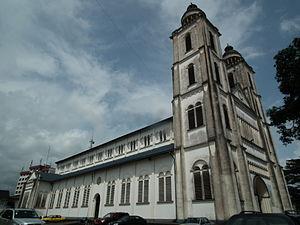
Cathédrale Saint-Pierre-et-Saint-Paul de Douala This is a photo of a monument in Cameroon identified by the ID LT12